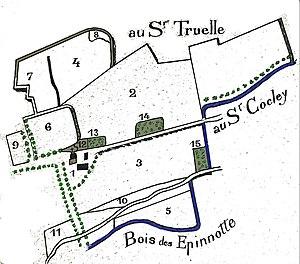
cf. titre de l'image
La commanderie de Serre-lès-Montceaux était une commanderie hospitalière dont l'origine remonte aux Templiers. Elle fut confisquée pendant la Révolution française et disparait à cette occasion.